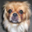
Label: dog